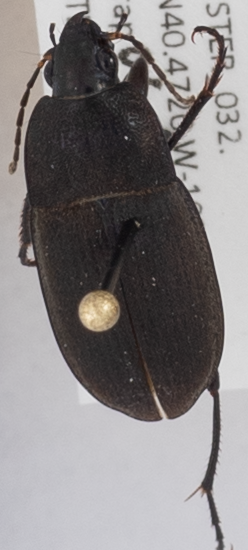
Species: Chlaenius tomentosus
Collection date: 2015-08-06
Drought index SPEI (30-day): -0.608
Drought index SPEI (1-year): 1.382
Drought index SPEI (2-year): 1.69